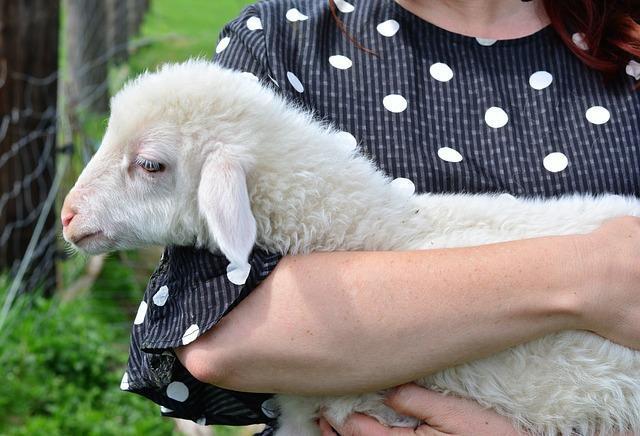
sheep